Structure of the Swiss Armed Forces

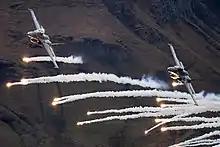
Two Swiss Air Force F/A-18C Hornet fighter jets above releasing flares

Airfield Command Payerne is one of two fighter bases of the air force. The command also supports the Swiss Federal Government's Air Transport Service at Bern Airport.